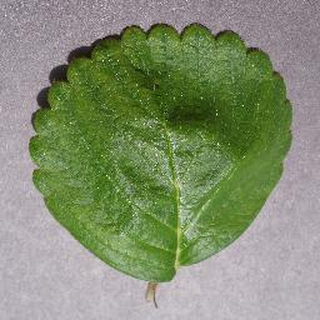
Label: healthy_strawberry